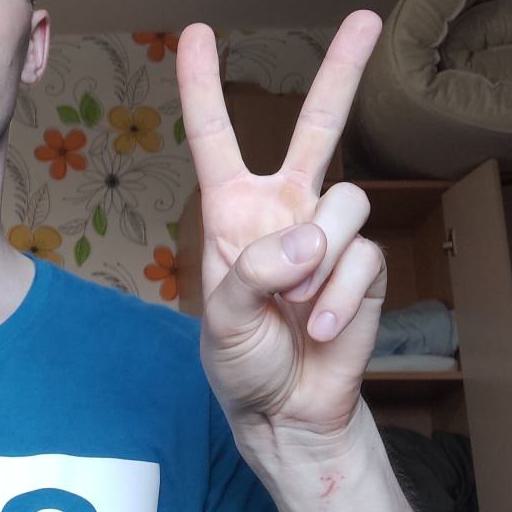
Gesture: peace